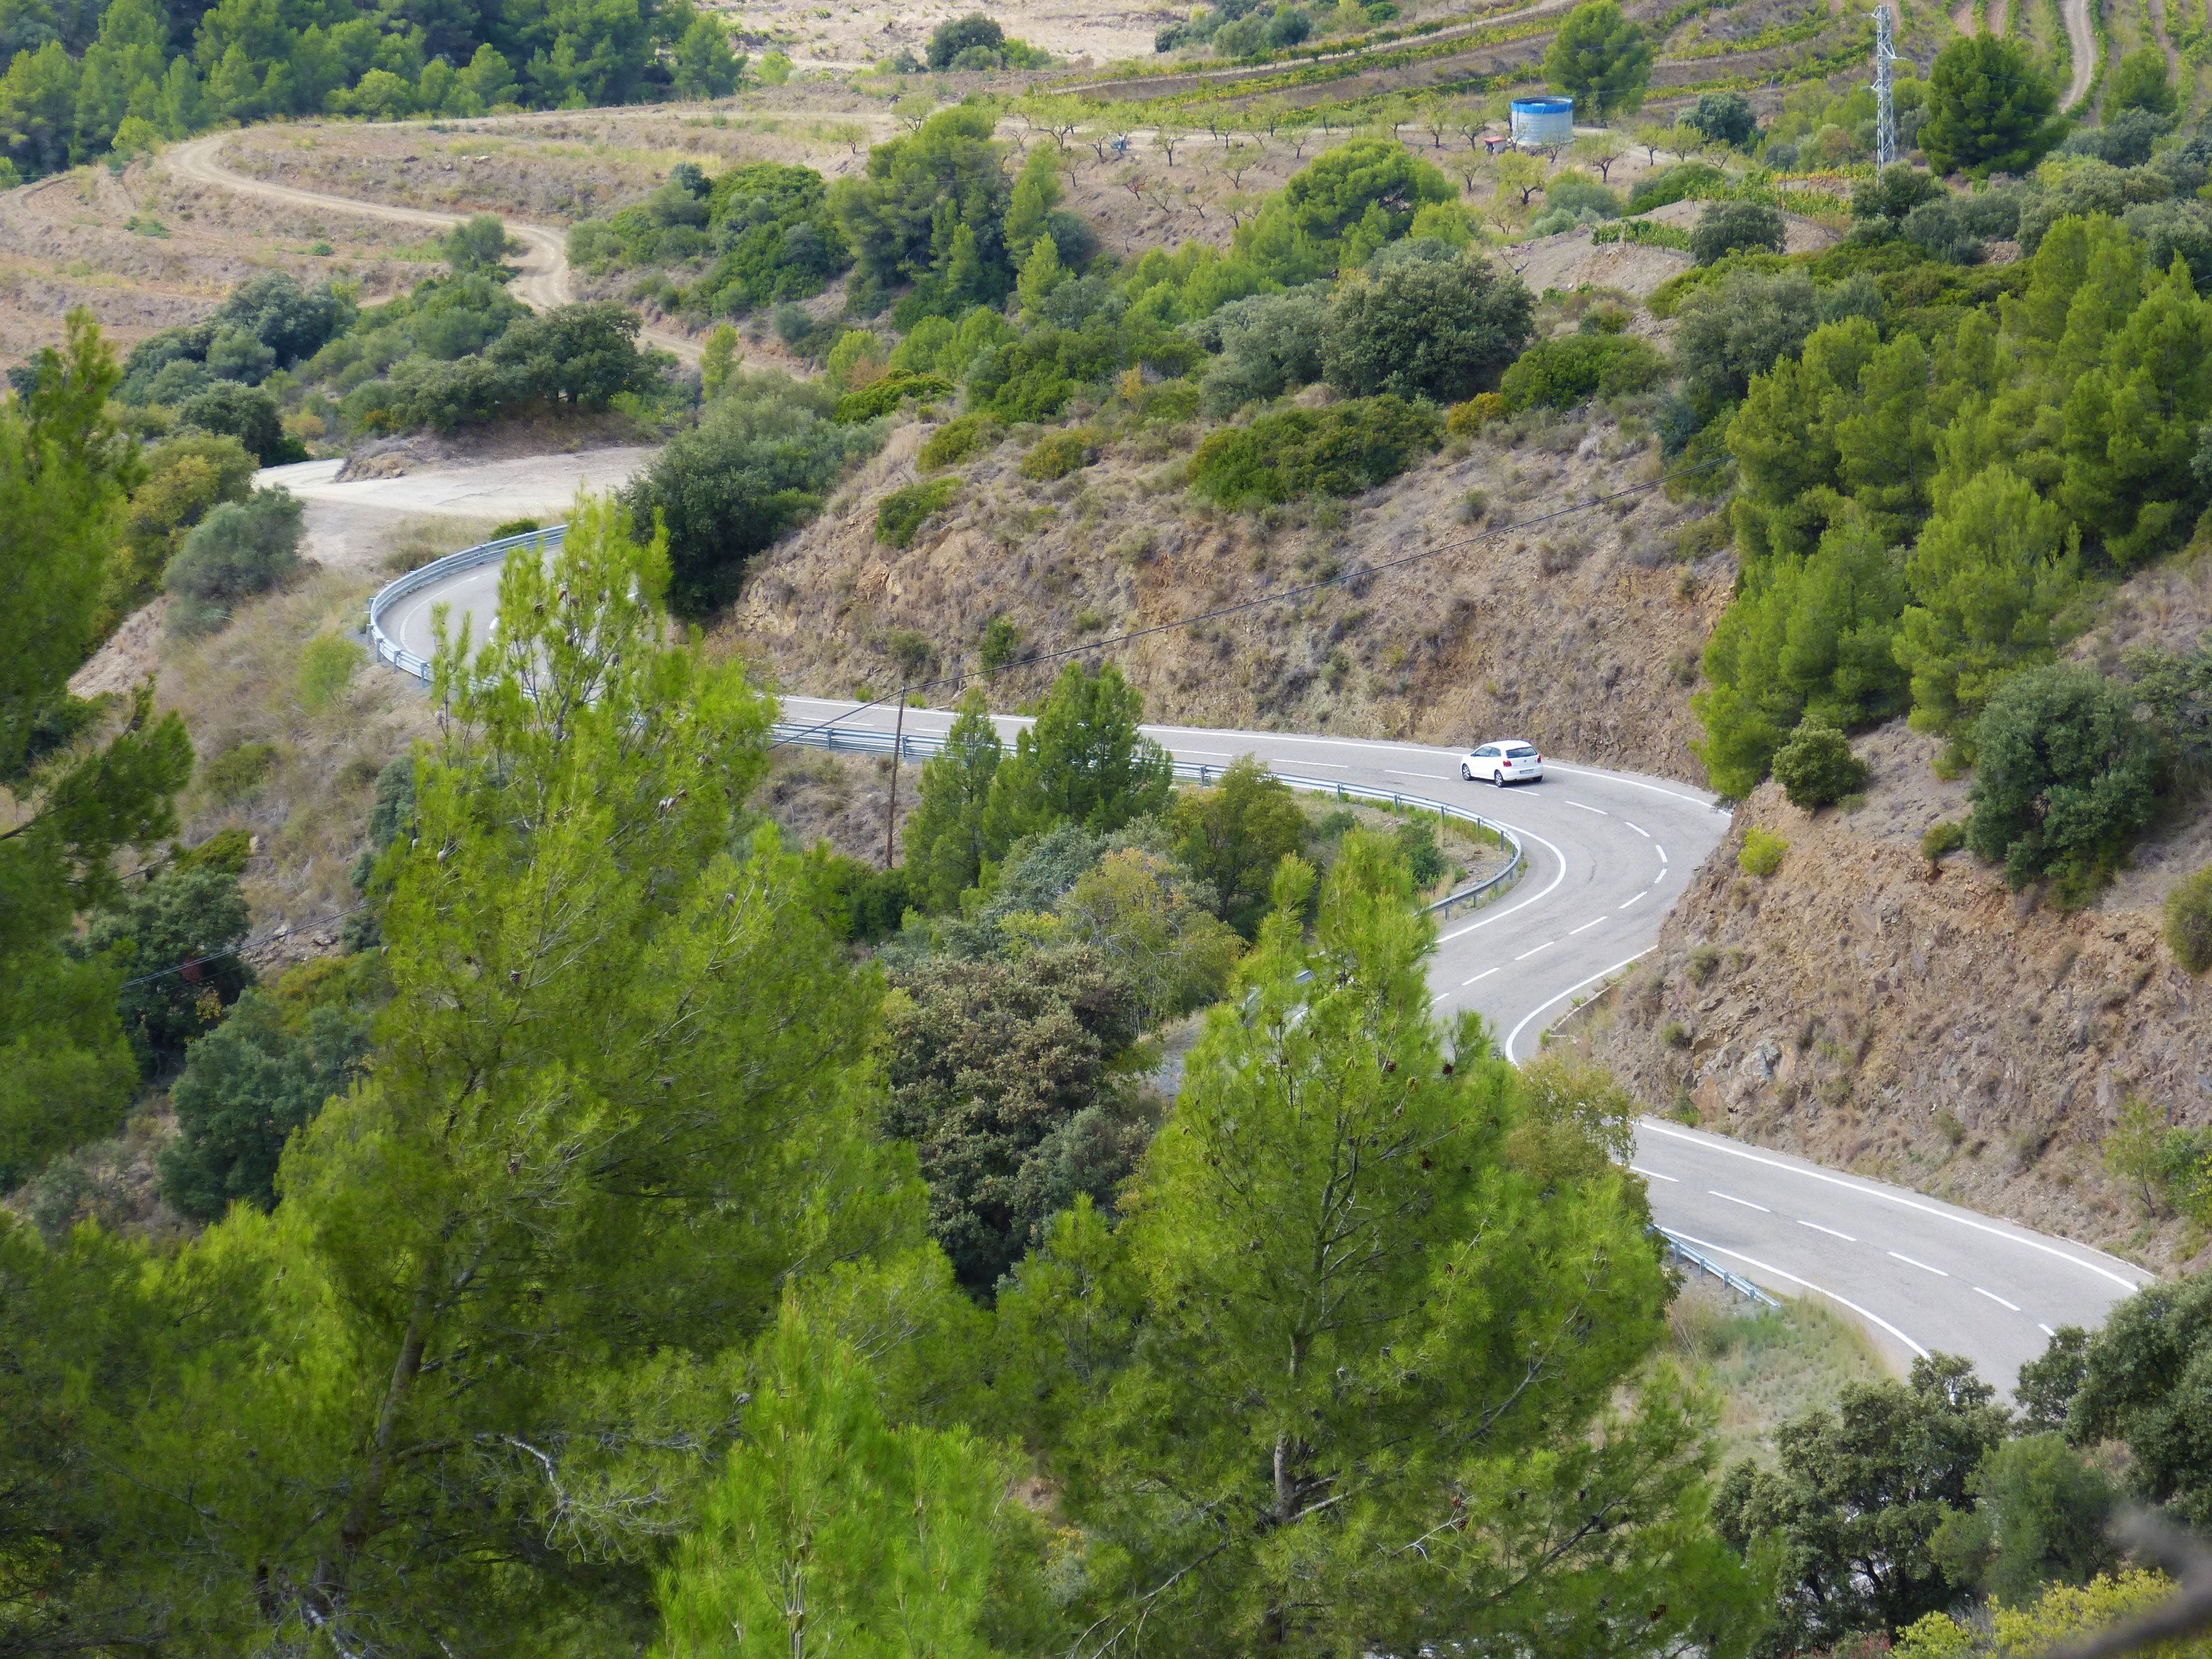
road, car, river, valley, reservoir, waterway, curves, lead, ecosystem, aerial photography, mountain pass, geological phenomenon